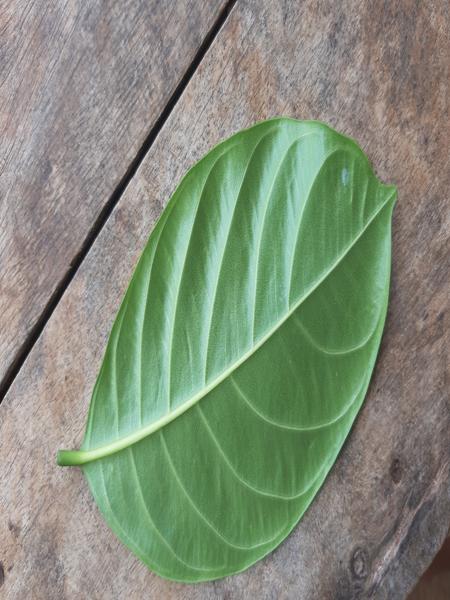
Plant: Jackfruit